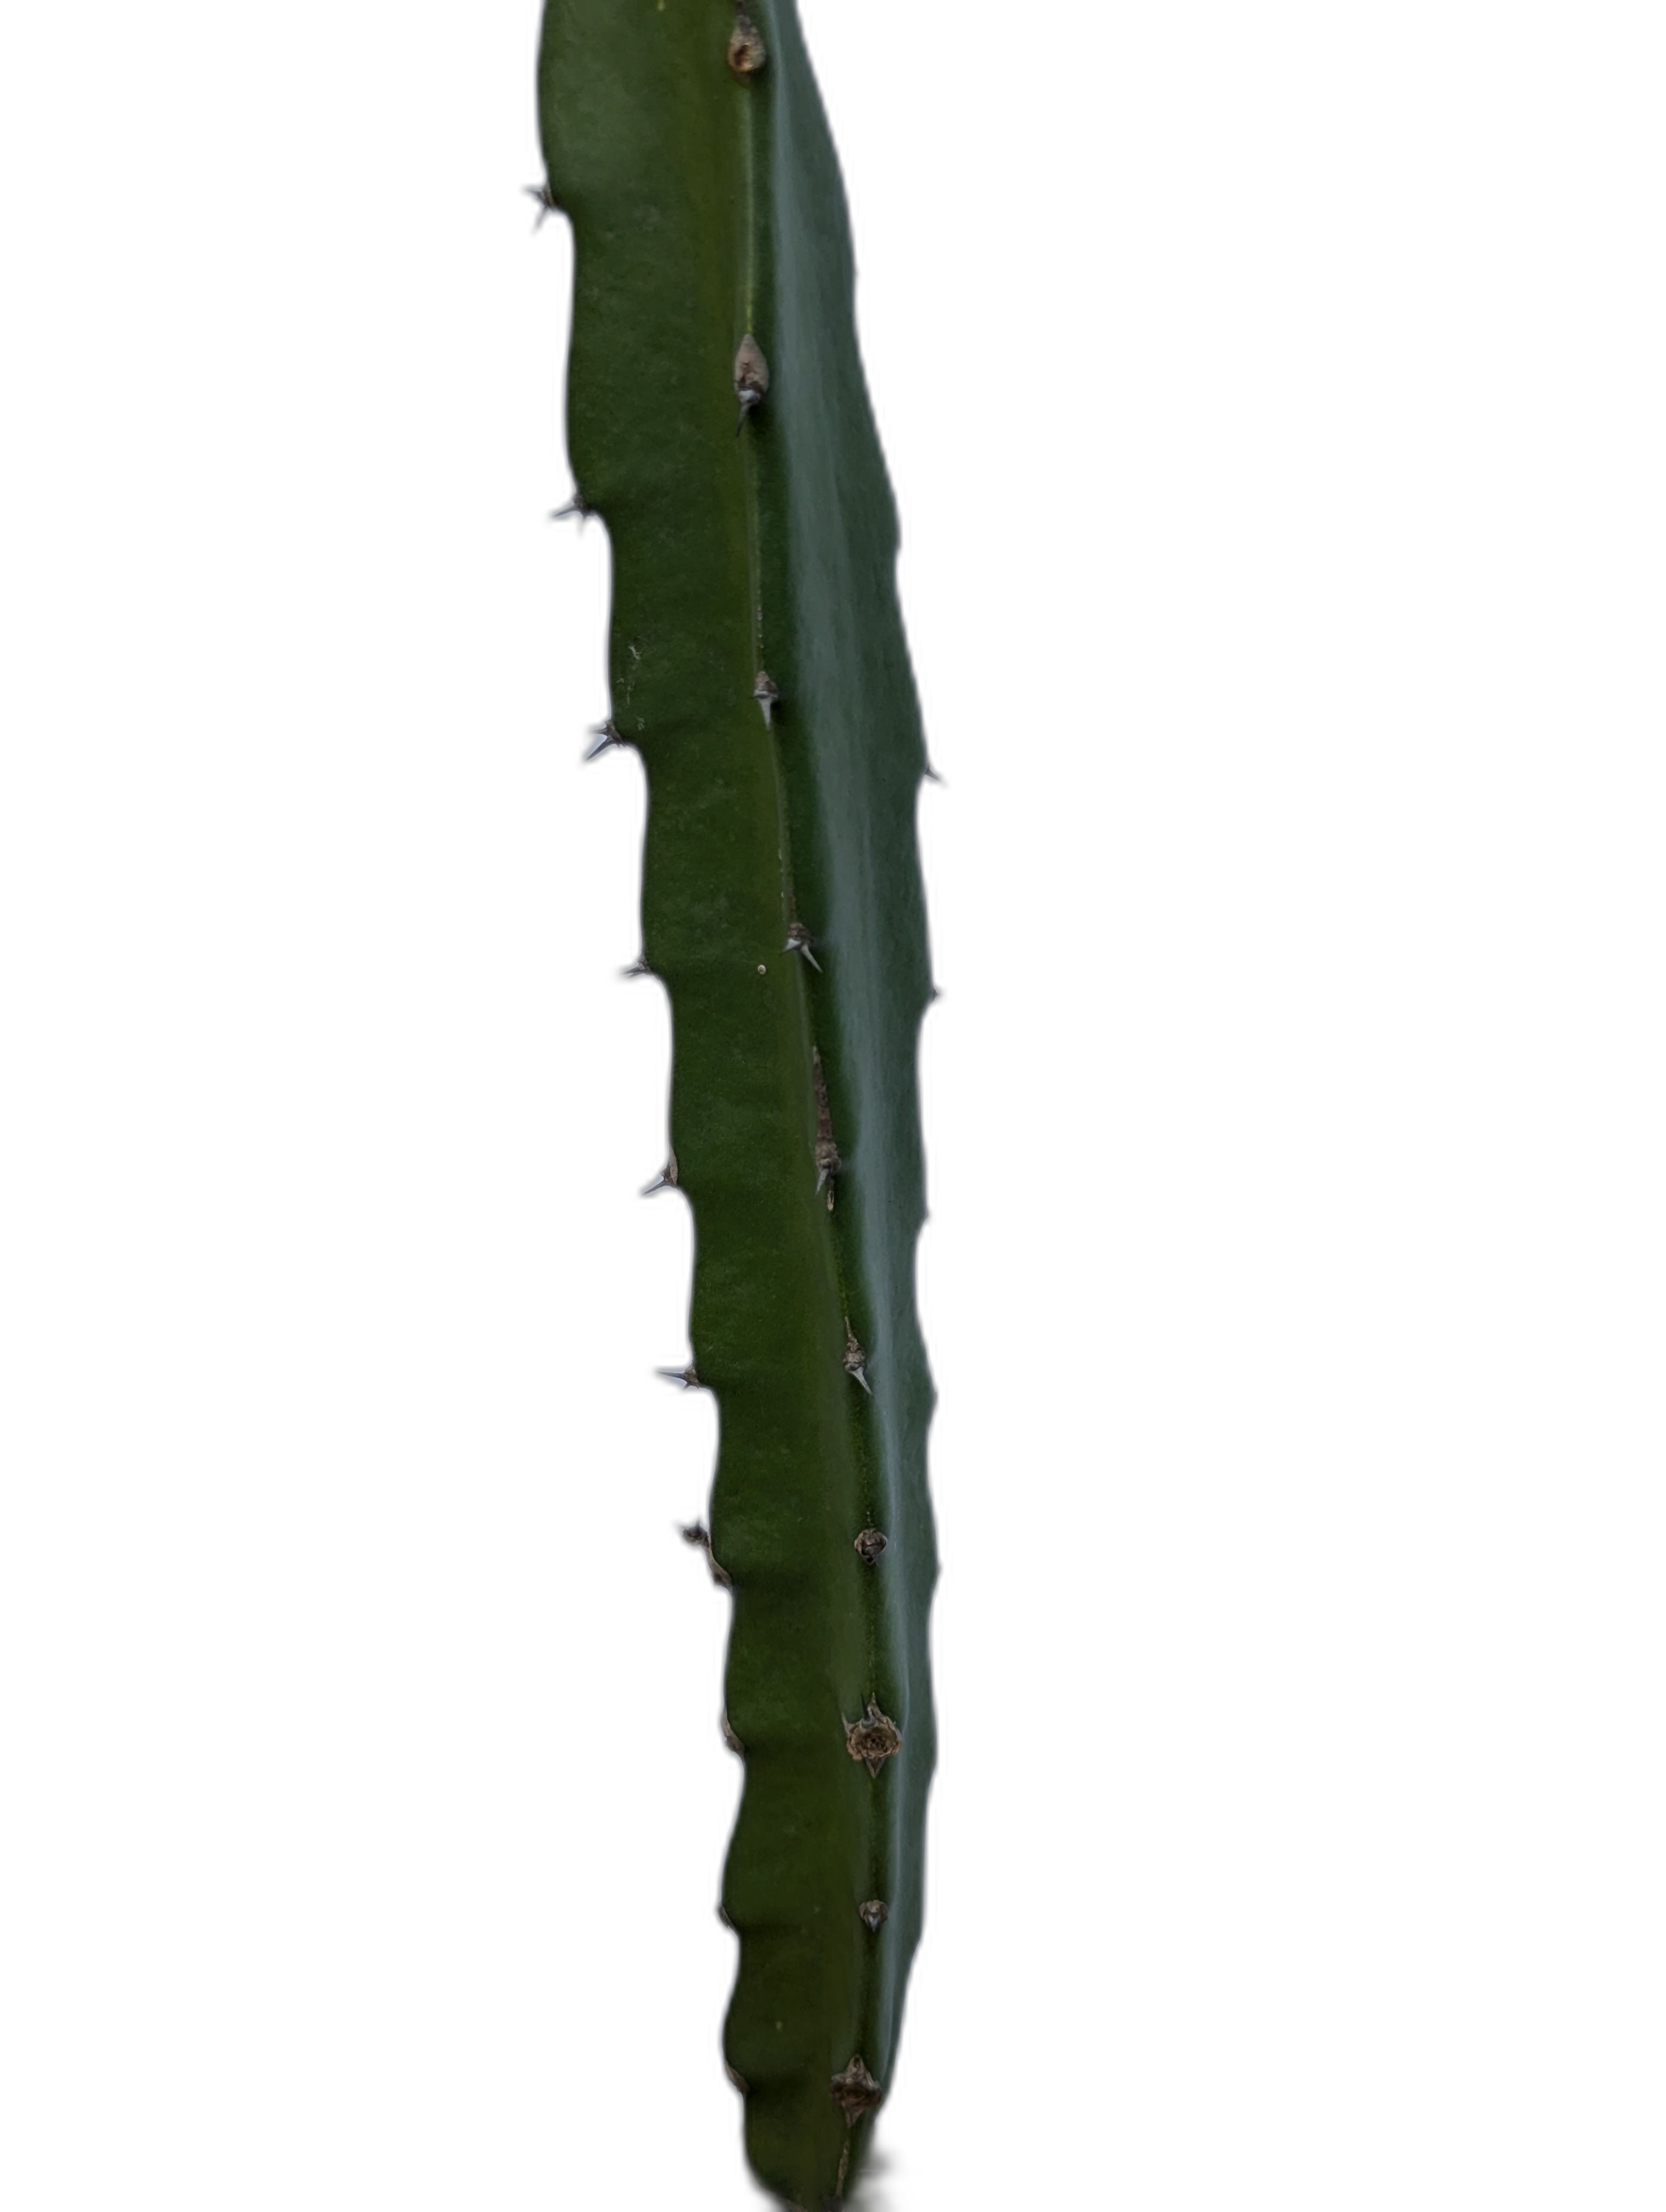
Label: Good leaf